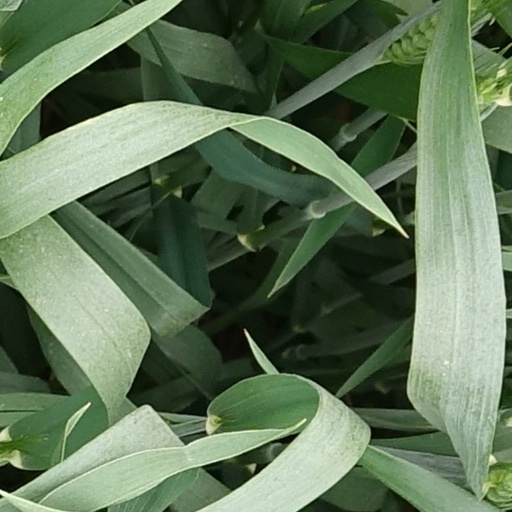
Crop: wheat